Rauf Arifoğlu

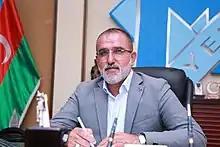
Rauf Arifoğlu (2021)

Rauf Arif oghlu Abbasov (born July 23, 1966, Yuxarı Öysüzlü, Tovuz District), known as Rauf Arifoğlu, is an Azerbaijani journalist. He is the founder and head of the Yeni Musavat Media Group. In 1988, he joined the national liberation movement. In 1989, he unofficially published "Birlik Magazine". In 1989, he founded the "Yeni Musavat" (New Equality) newspaper. At the same time, he founded the Azerbaijan National Democratic New Musavat Party (ANDNMP). In 1992, he and several members of the Popular Front of Azerbaijan re-established the Musavat Party (Equality Party), and AMDNMP joined Musavat. At different times he was a member of the Divan (Supreme body) of Musavat, and deputy chairman. He resigned from the membership of the party on July 15, 2015.